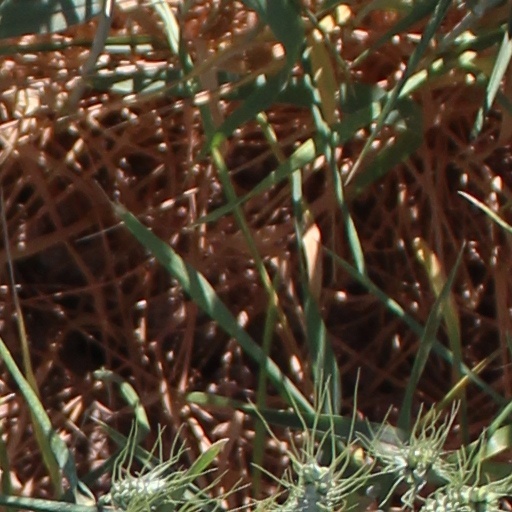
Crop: wheat